Canovelles

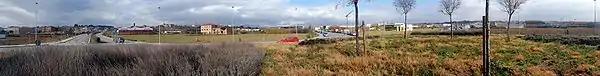
Ronda Nord in Canovelles

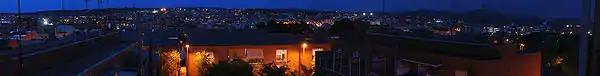
The neighborhood of Can Diviu

The vast majority of the immigrants of the last decade and their descendants live in the "Barriada Nova" ("New Quarters"). However, the members of the immigrant wave in the 1960s and 1970s are gradually moving further into the peripheral districts. Public housing shortages and the high price of private housing are driving young people out of the area, and into municipalities in the same region.